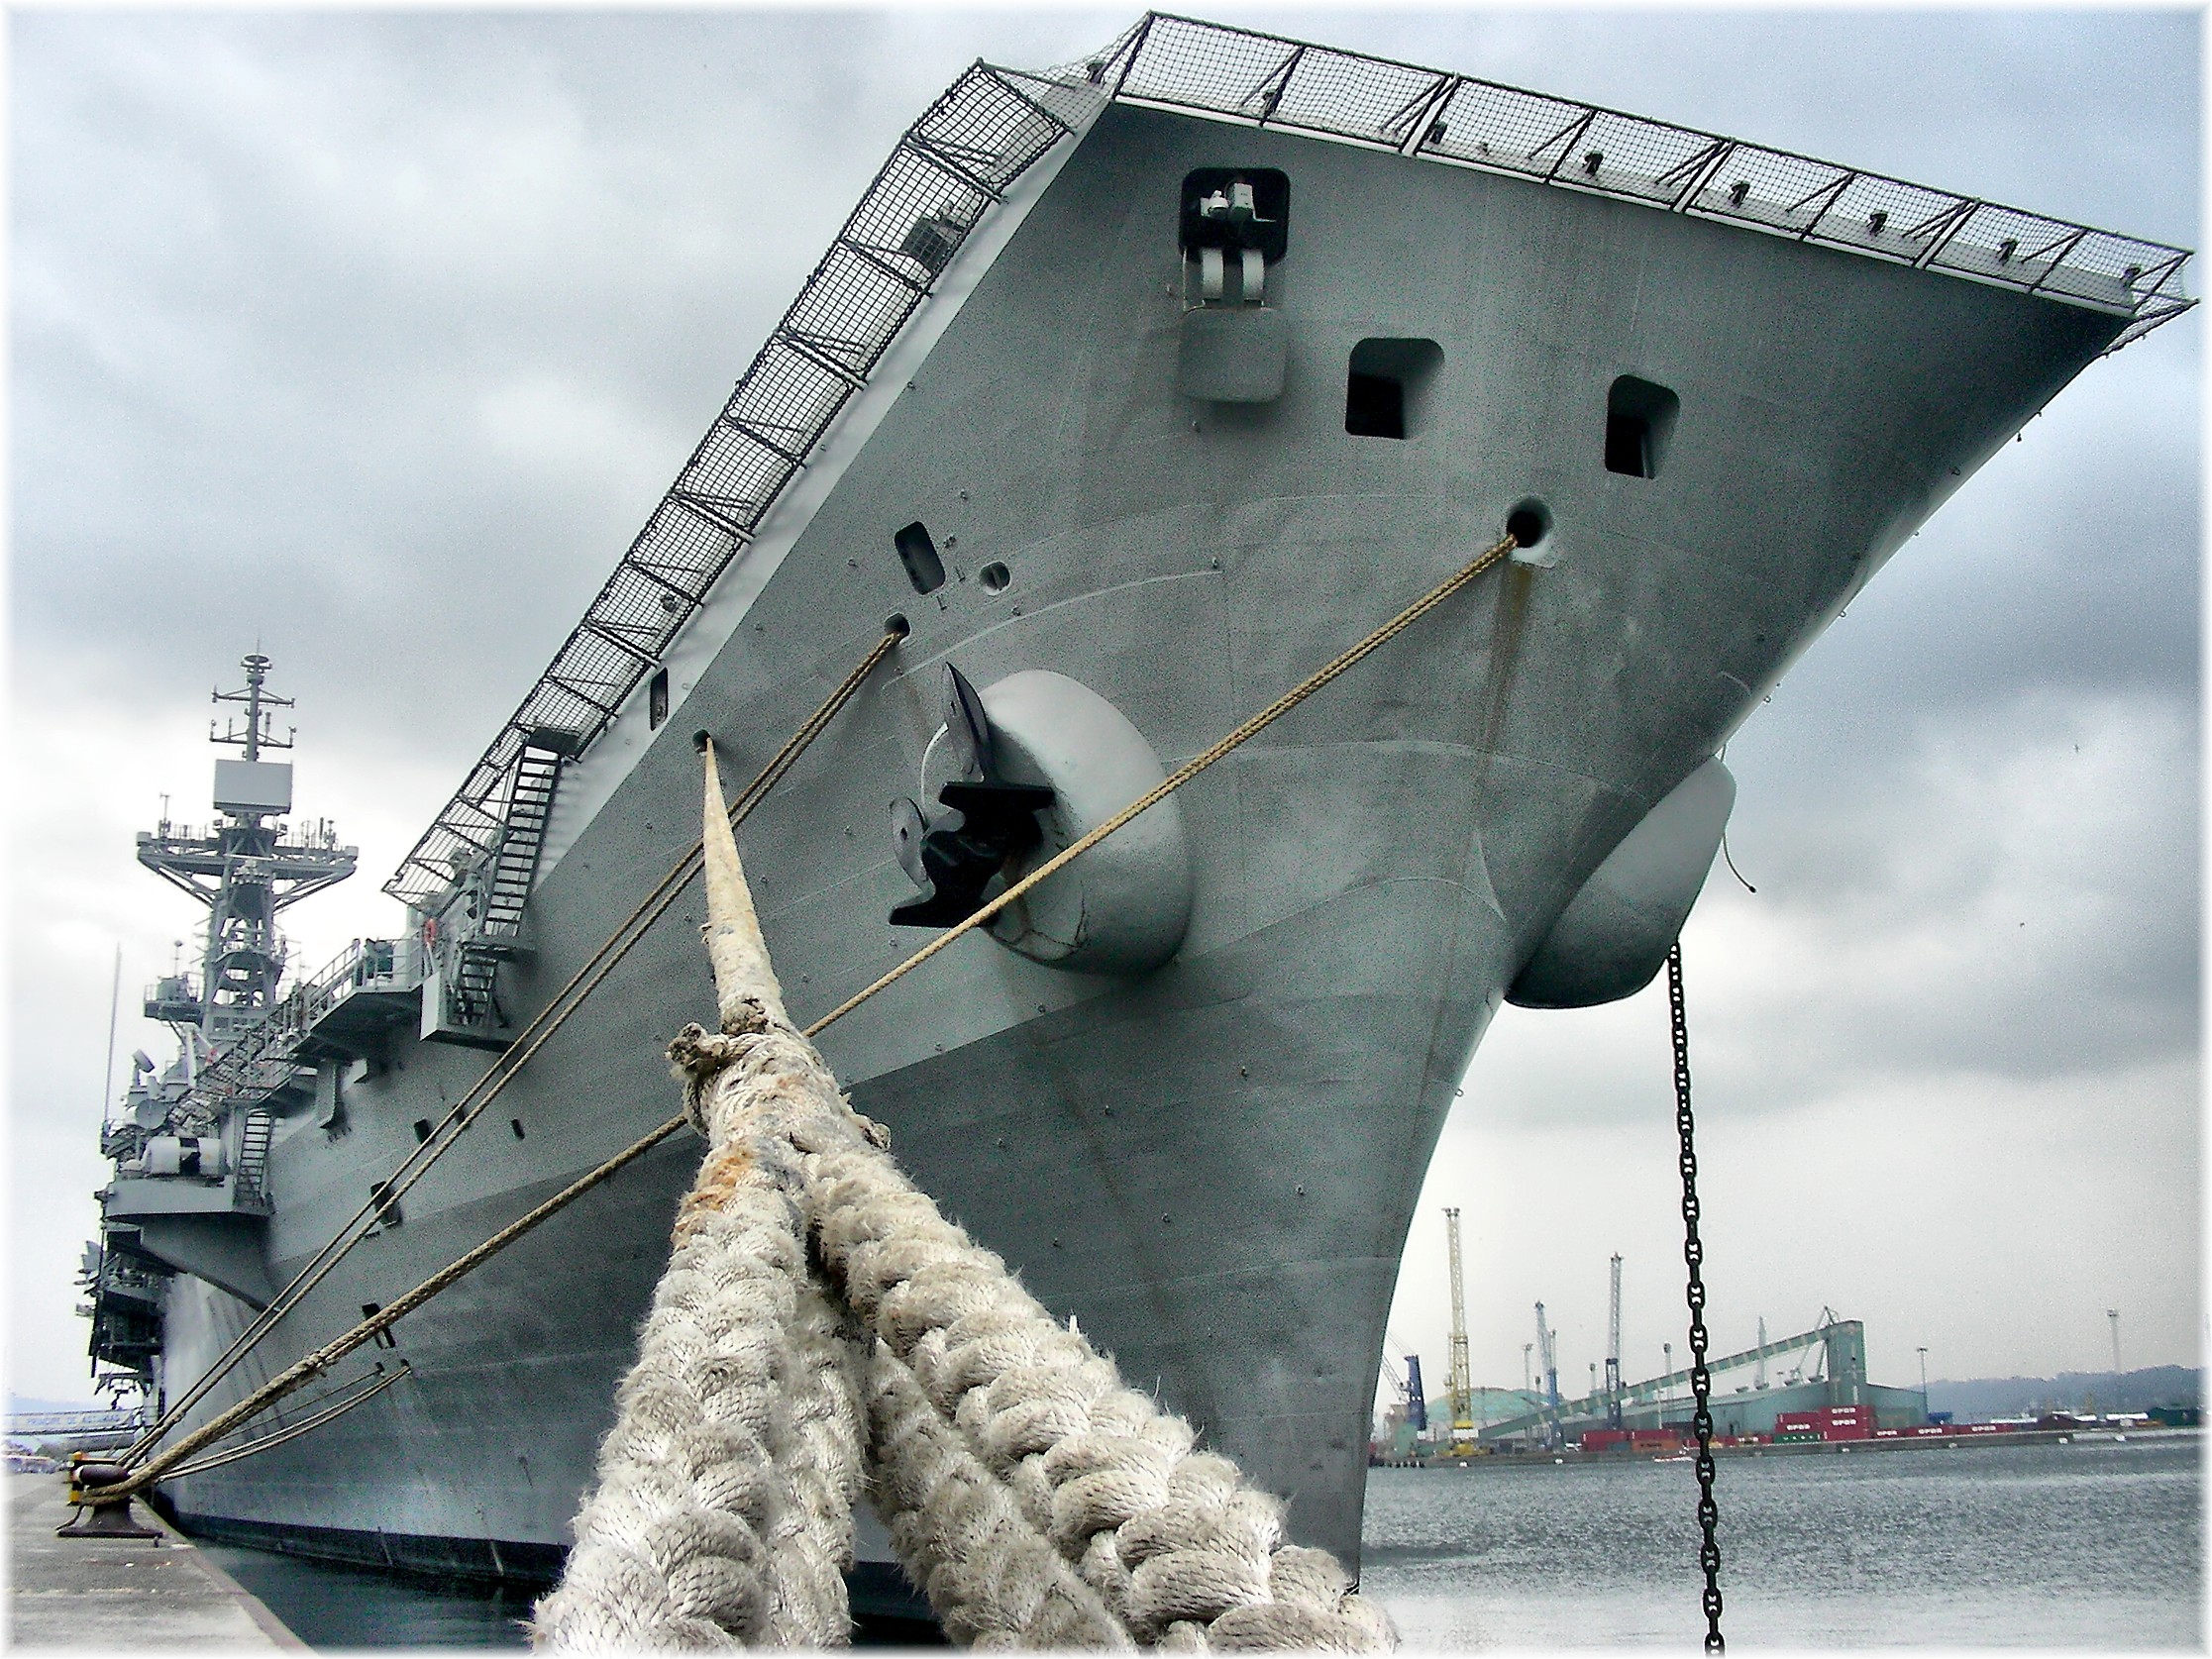
boat, ship, vehicle, mast, puerto, navy, watercraft, warship, battleship, porto, frigate, marineras, barcos, embarcacions, destroyer, ocean liner, aircraft carrier, naval ship, guided missile destroyer, amphibious assault ship